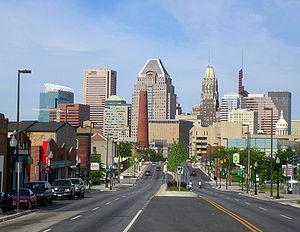
Panorama contemporain de la ville de Baltimore. Le Downtown de Baltimore vu en direction de l'ouest sur la rue Fayette. עברית: מרכז בולטימור. Interlingue: Li centre de Baltimore. Македонски: Центарот во Балтимор. 20 - Балтимор. മലയാളം: ബാൾട്ടിമോർ ഡൌൺ‌ടൌൺ. Slovenčina: Pohľad na centrum mesta. Shqip: Qendra e Batimorit.
Sur écoute est une série télévisée dramatique criminelle américaine, créée par David Simon et coécrite avec Ed Burns, diffusée sur HBO du 2 juin 2002 au 9 mars 2008. Elle s'étend sur 5 saisons et 60 épisodes. L'idée originelle de la série est de réaliser un drame policier librement inspiré de l'expérience de Burns, ancien officier de la brigade criminelle de la police de Baltimore et professeur d'école publique, et du travail d'investigation de Simon, journaliste et écrivain.
Downtown Baltimore est une zone de la ville de Baltimore
Baltimore est une ville du Nord-Est des États-Unis située dans l'État du Maryland. Constituant un des plus grands ports maritimes de la côte est, la ville abrite la prestigieuse université Johns-Hopkins et, dans sa banlieue, un campus de l'université du Maryland. Toutefois, un quart de sa population vit sous le seuil de pauvreté, ce qui la classe en 56ᵉ position des villes les plus pauvres des États-Unis. À noter que 11 % de la population était sans emploi en 2012.